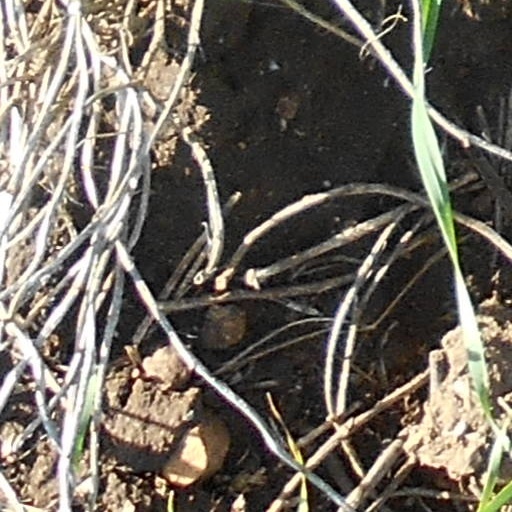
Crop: wheat